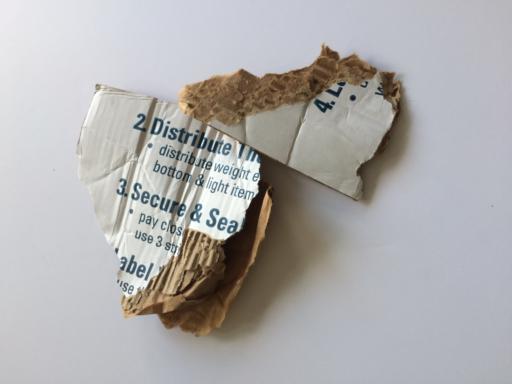
Waste category: cardboard